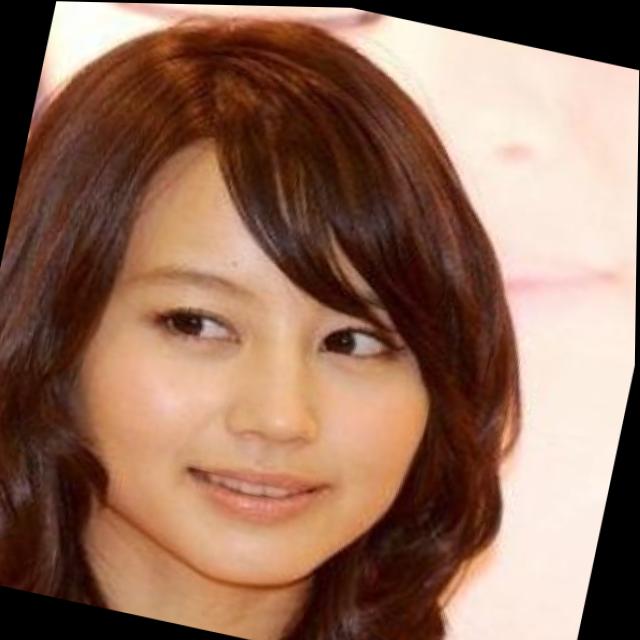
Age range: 21-44